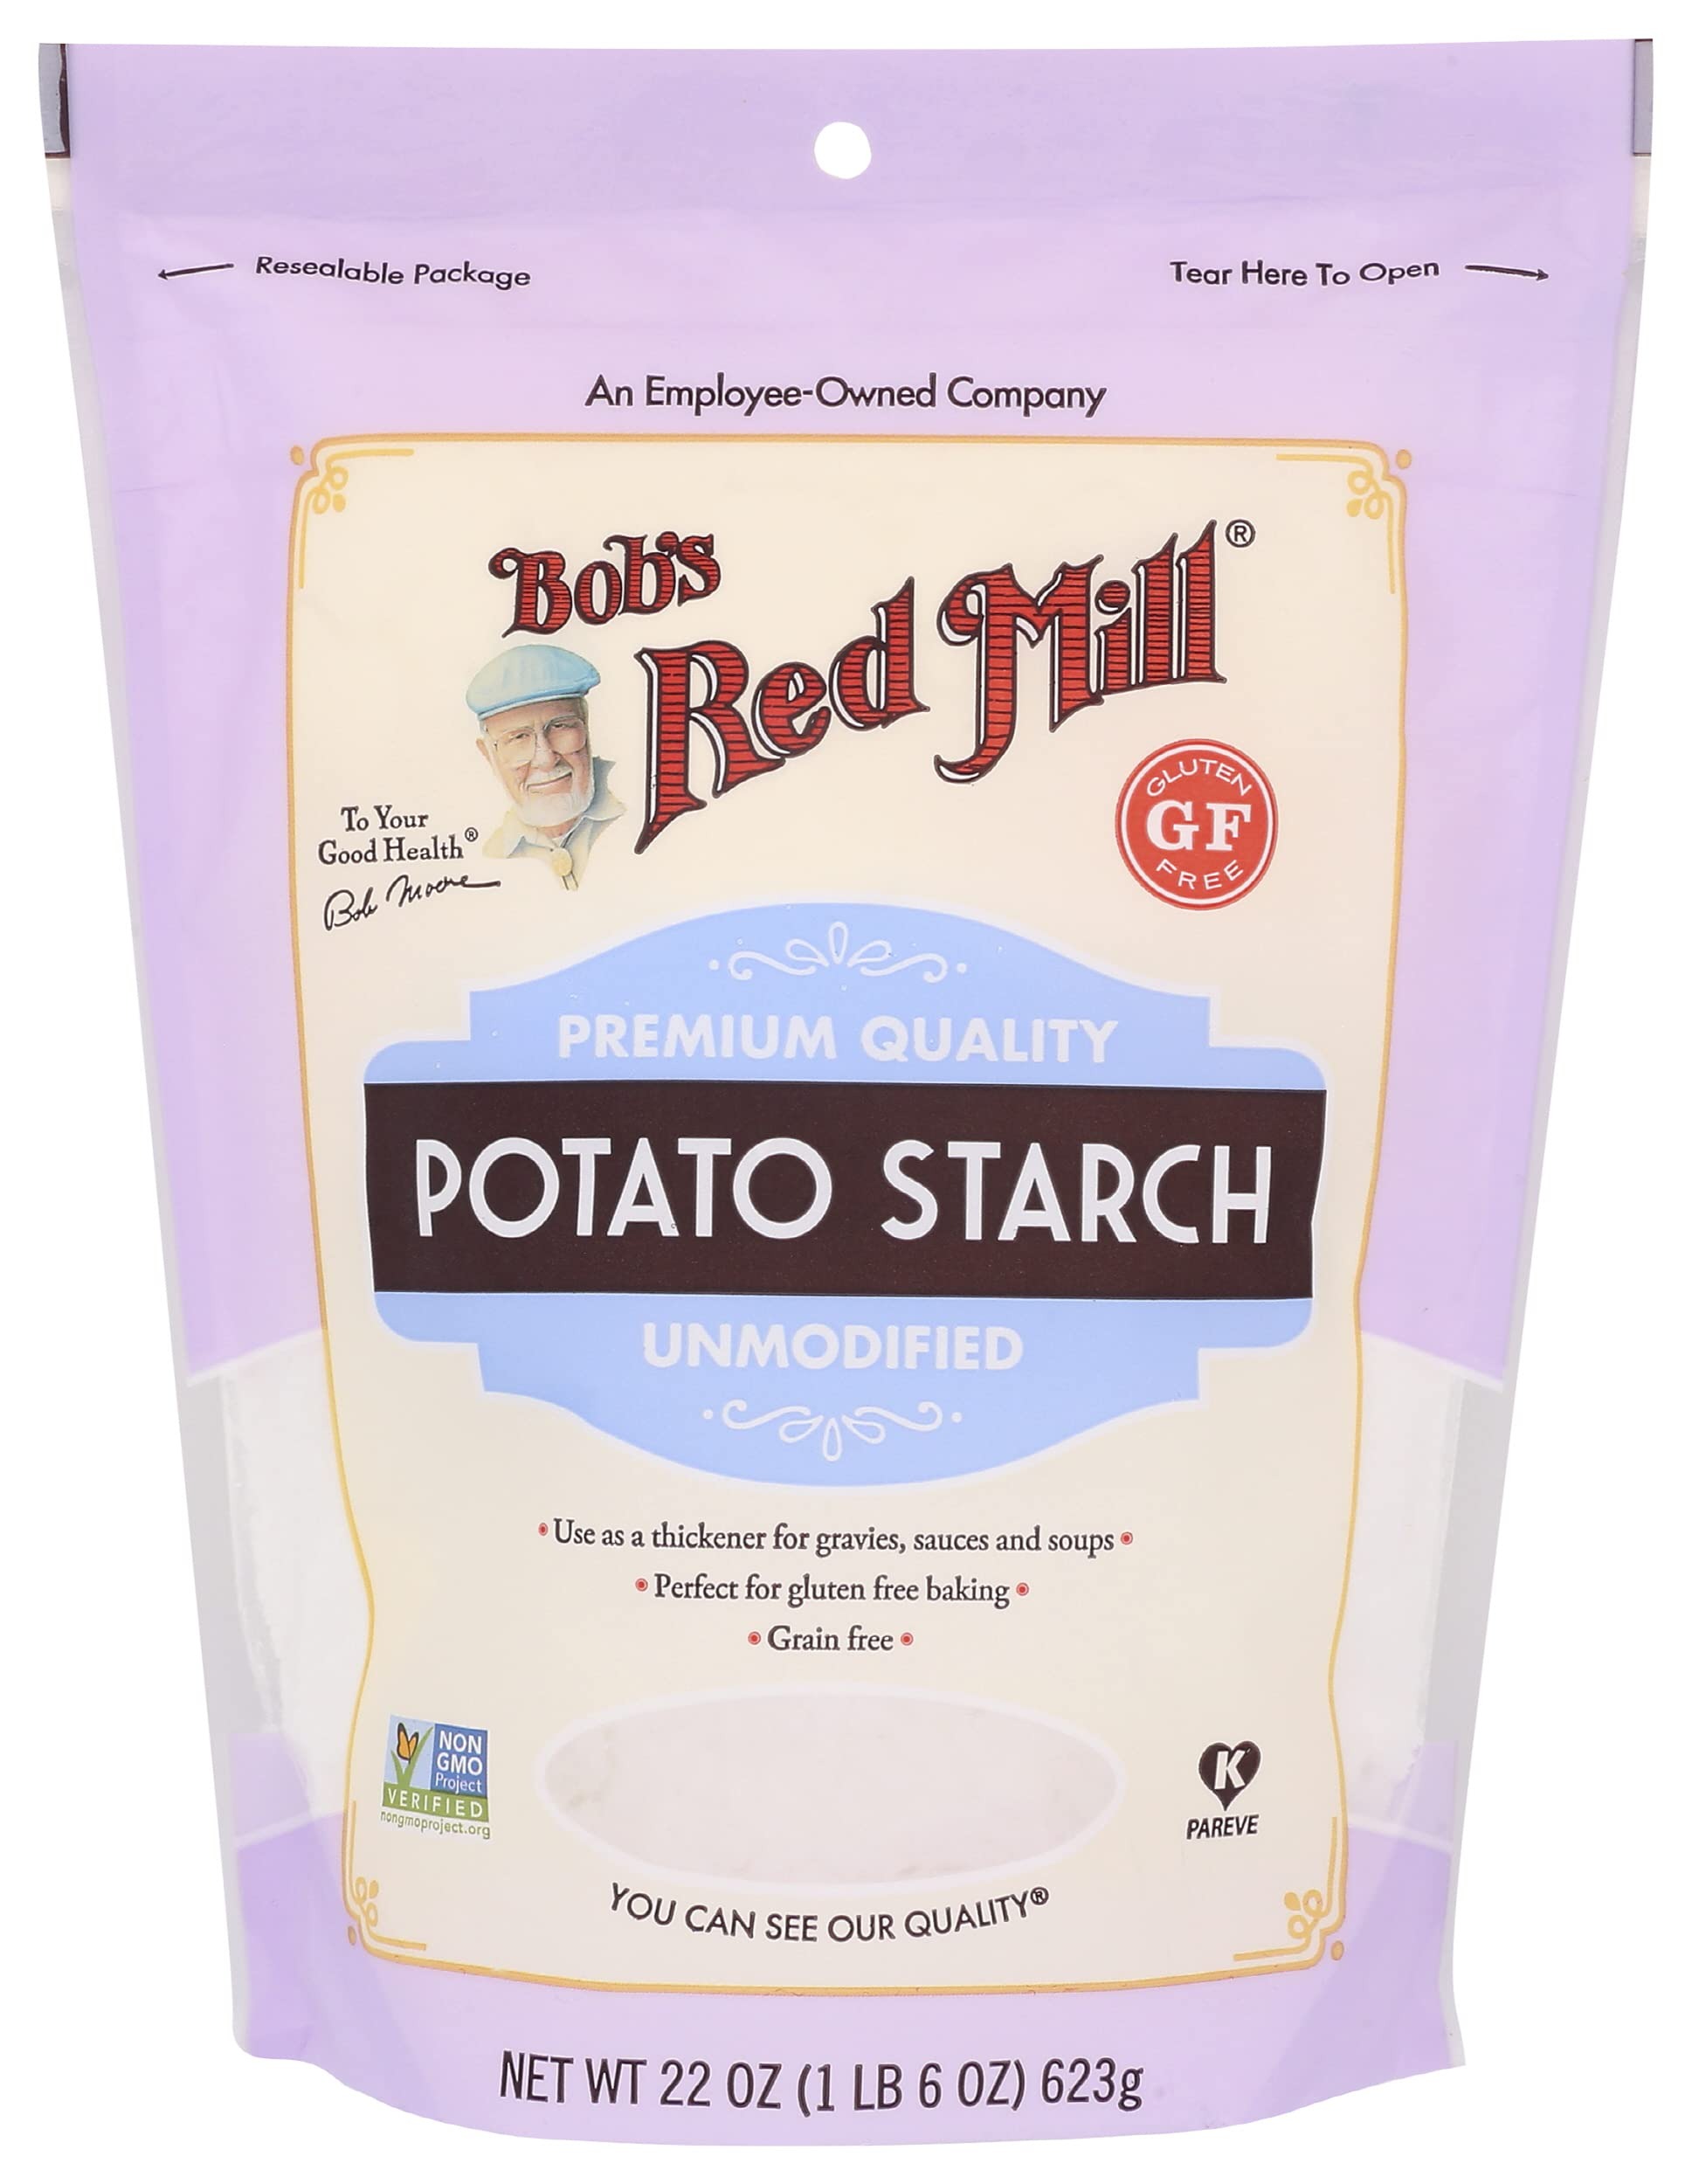
Item Name: Bobs Red Mill, Potato Strach, 22 Ounce
Value: 22.0
Unit: Fl Oz

Price: 10.225